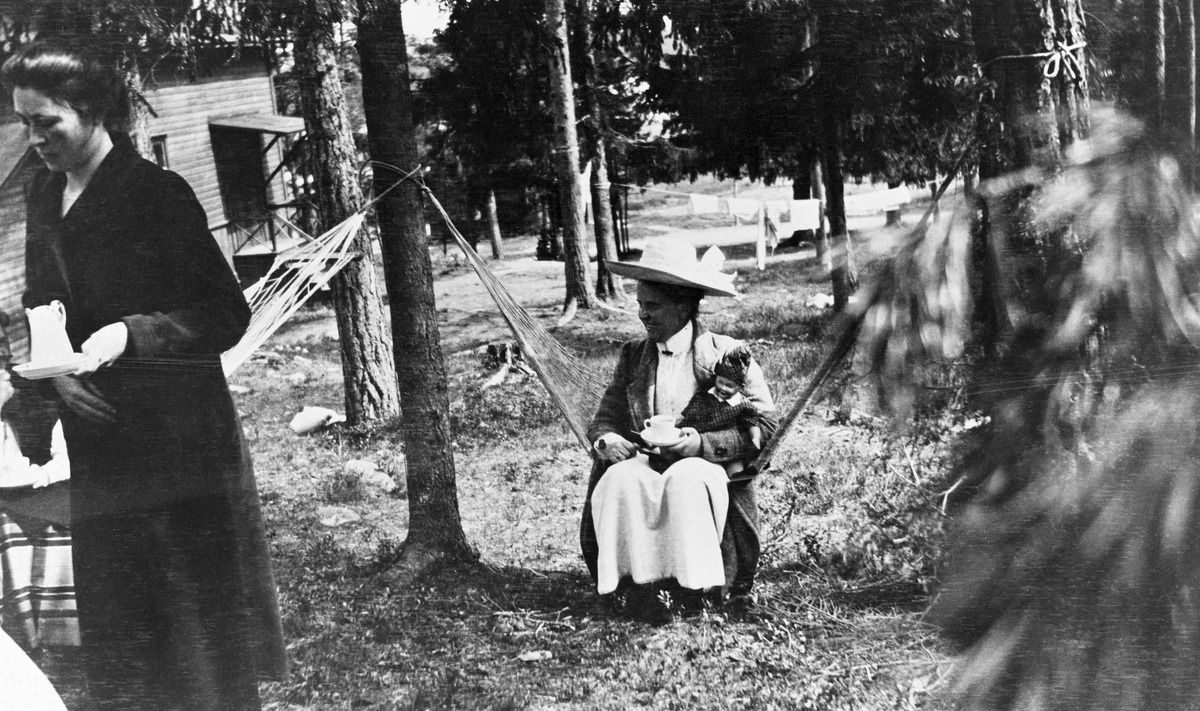
Naisvoimistelijoiden majapaikan pihalta
sisällön kuvaus: Naisvoimistelijoiden majapaikan pihalta. Kahvinjuontia. mustavalkoinen
Kuvaaja: Elmgren, Greta, valokuvaaja
Ajankohta: kuvausaika 1910 -luku
Paikka: Suomi, Uusimaa, Helsinki, Helsinki
Aiheet: kahvi, vaatteet